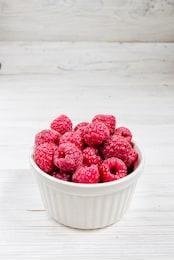
Label: raspberry